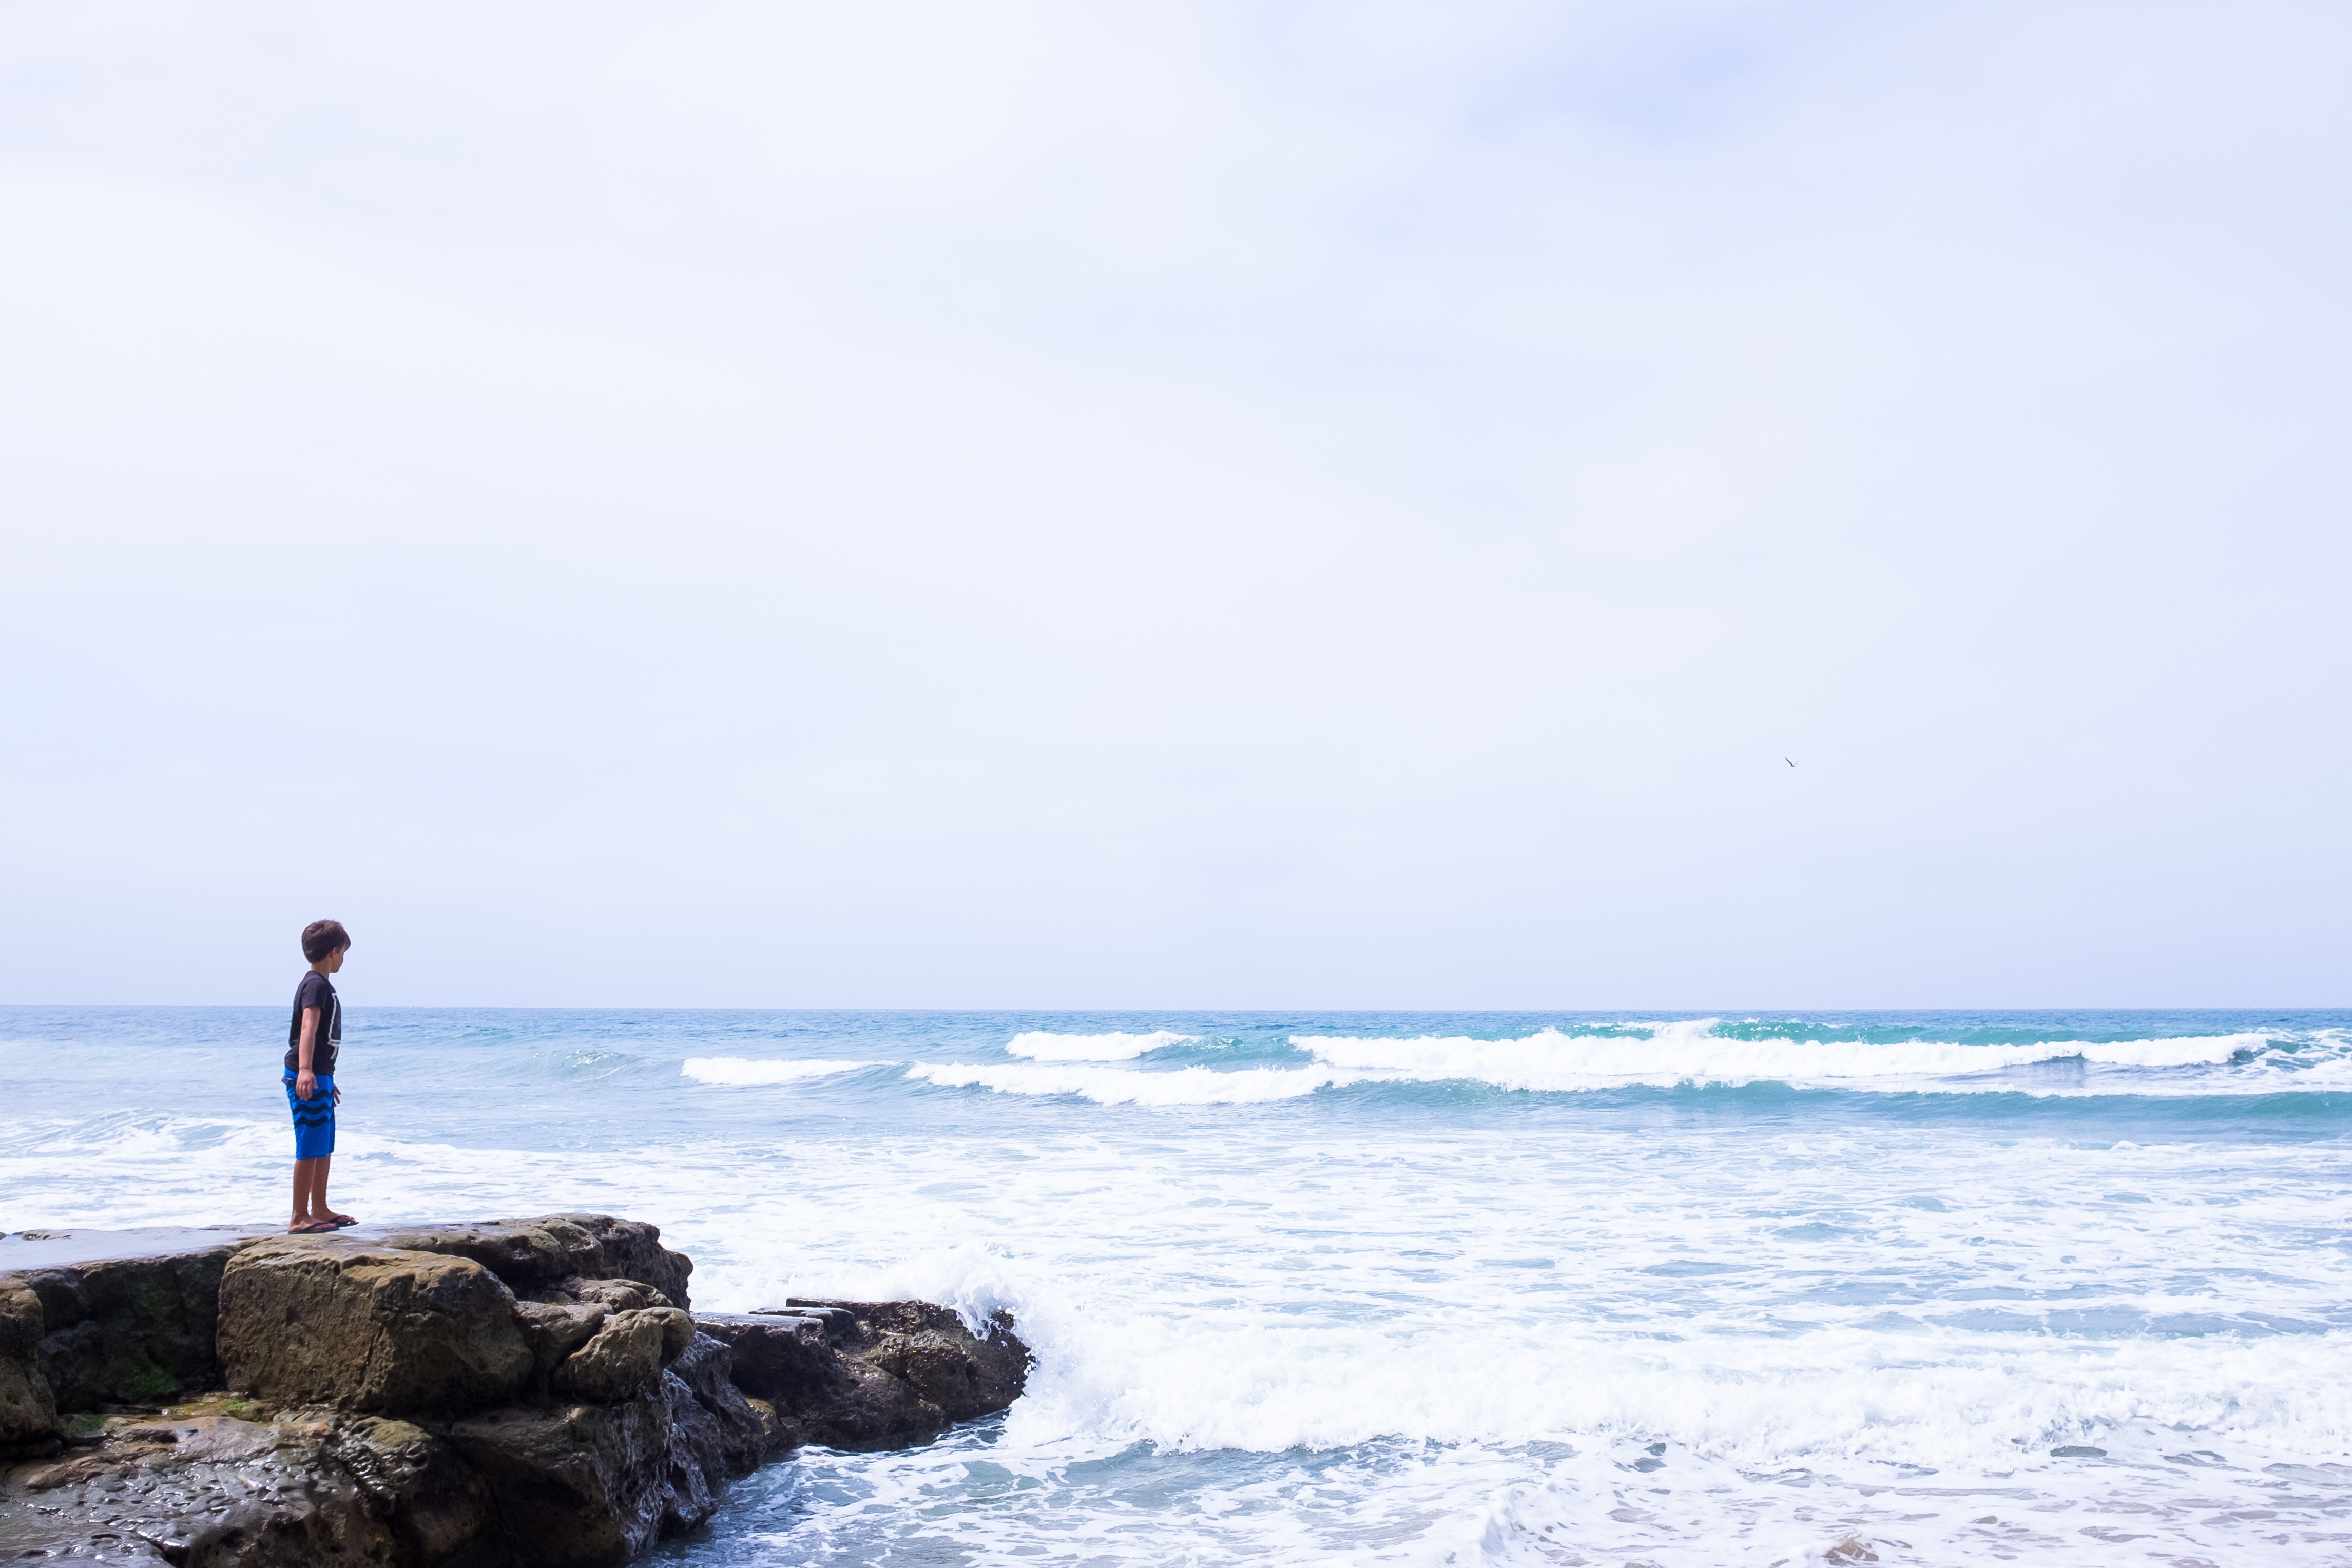
beach, sea, coast, water, ocean, horizon, shore, wave, boy, kid, vacation, tower, bay, body of water, cape, wind wave